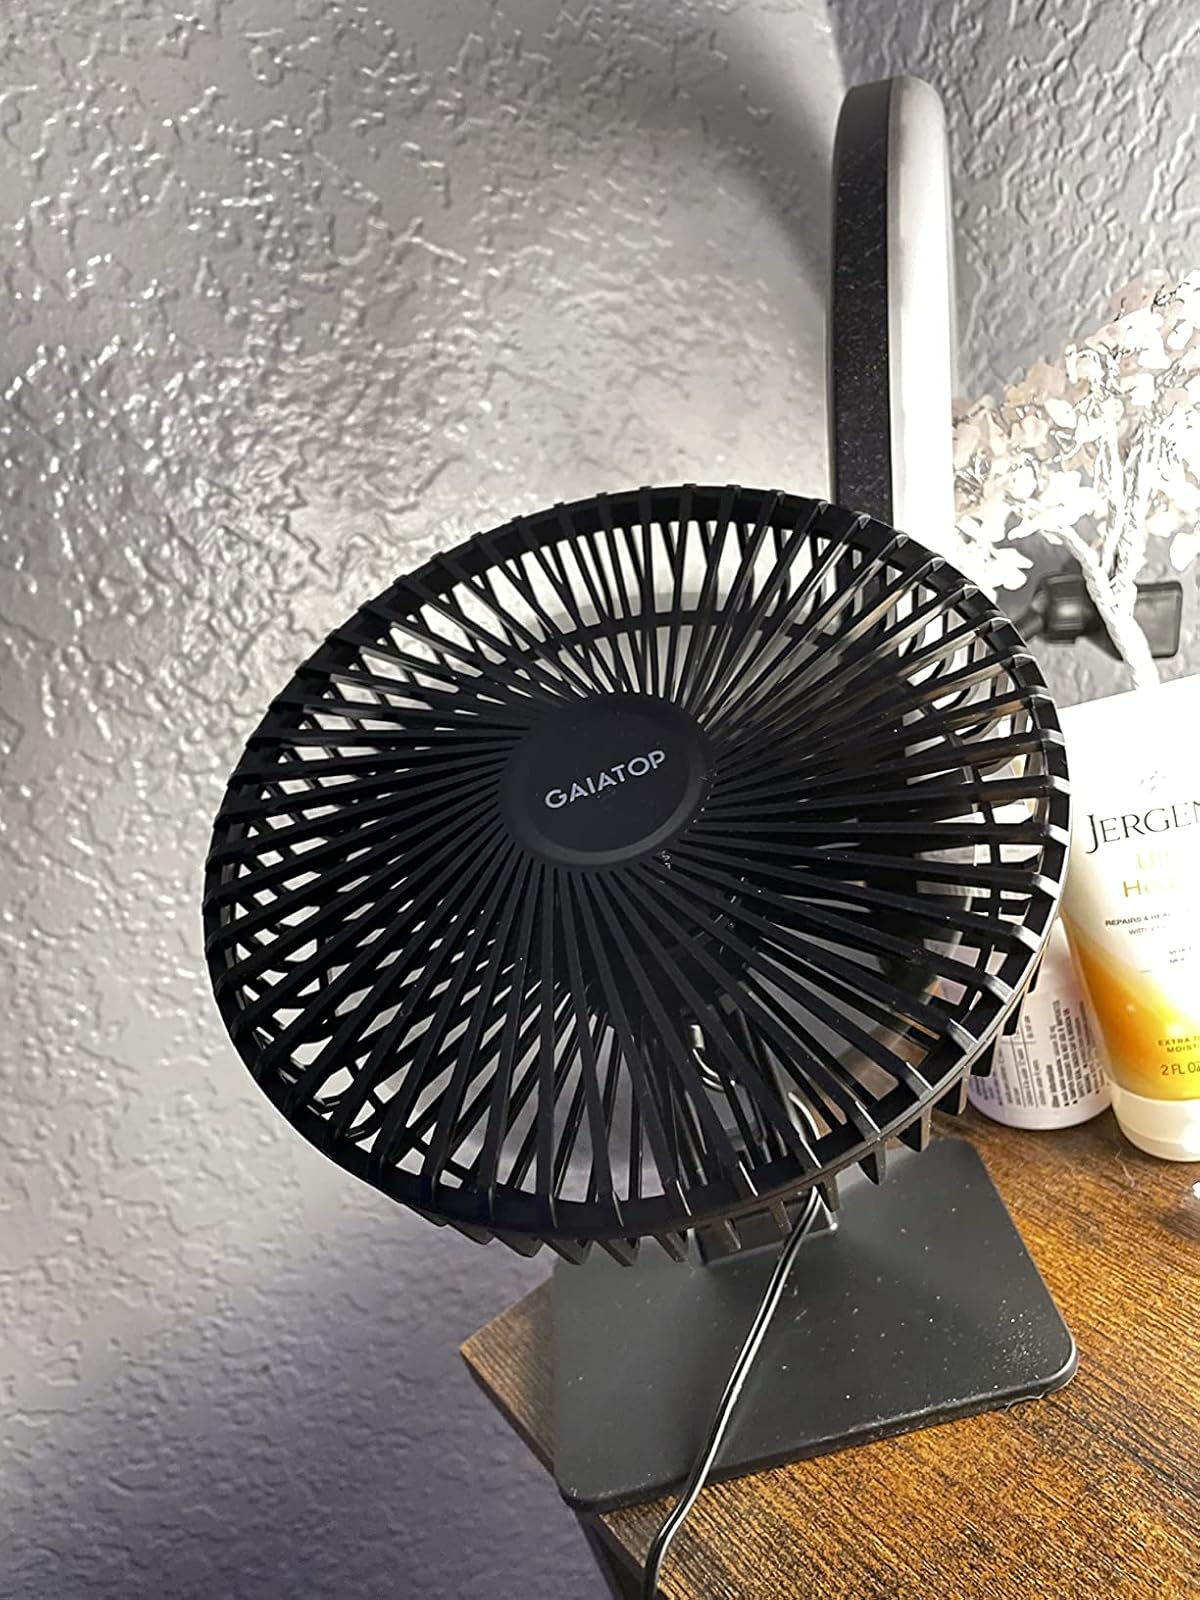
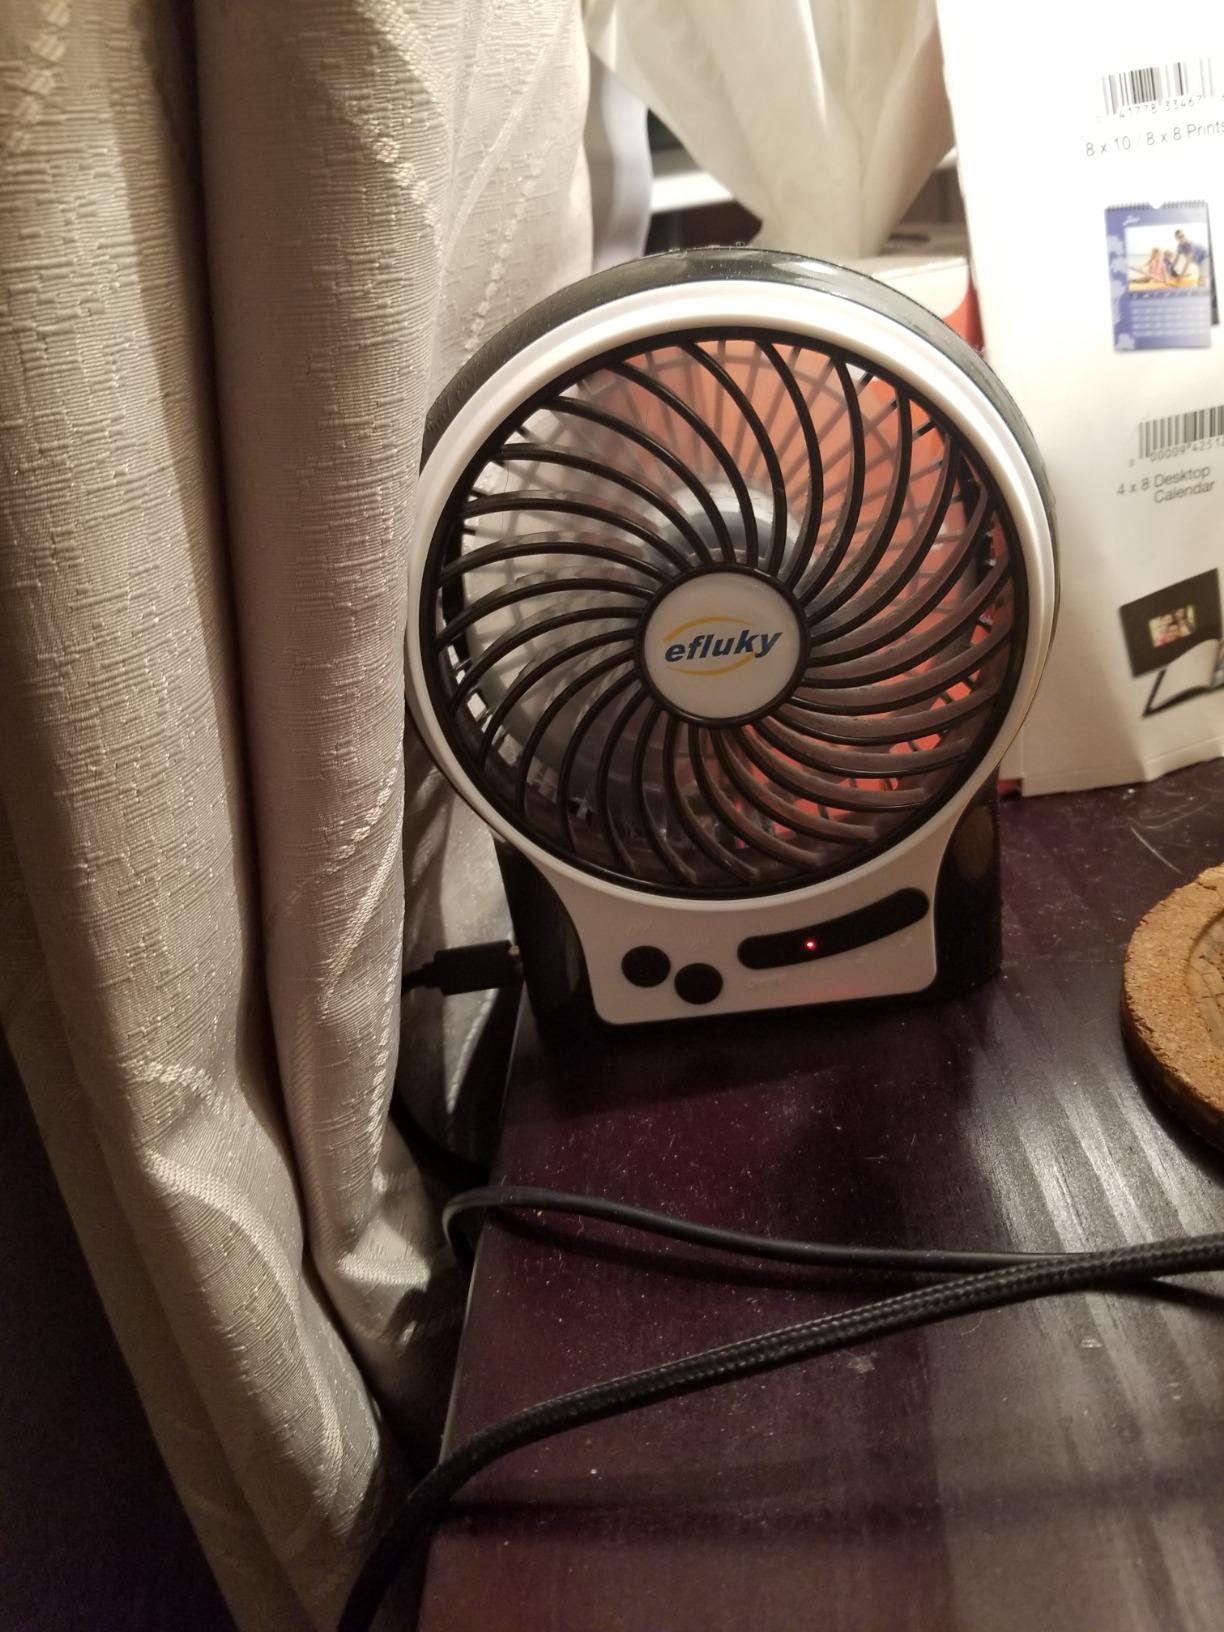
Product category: fan
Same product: no